Elias Cornelius Benedict

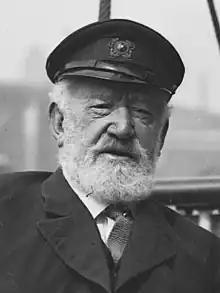
E.C. Benedict, c. 1913 (aboard Oneida)

Elias Cornelius Benedict nicknamed Commodore (January 24, 1834 – November 22, 1920) was a New York City banker and yachtsman. He specialized in the gas and rubber industries. He was president of the Commercial Acetylene Gas Company and of the Marine Engine Company. The Benedict Fjord in Greenland was named after him by Robert Peary.